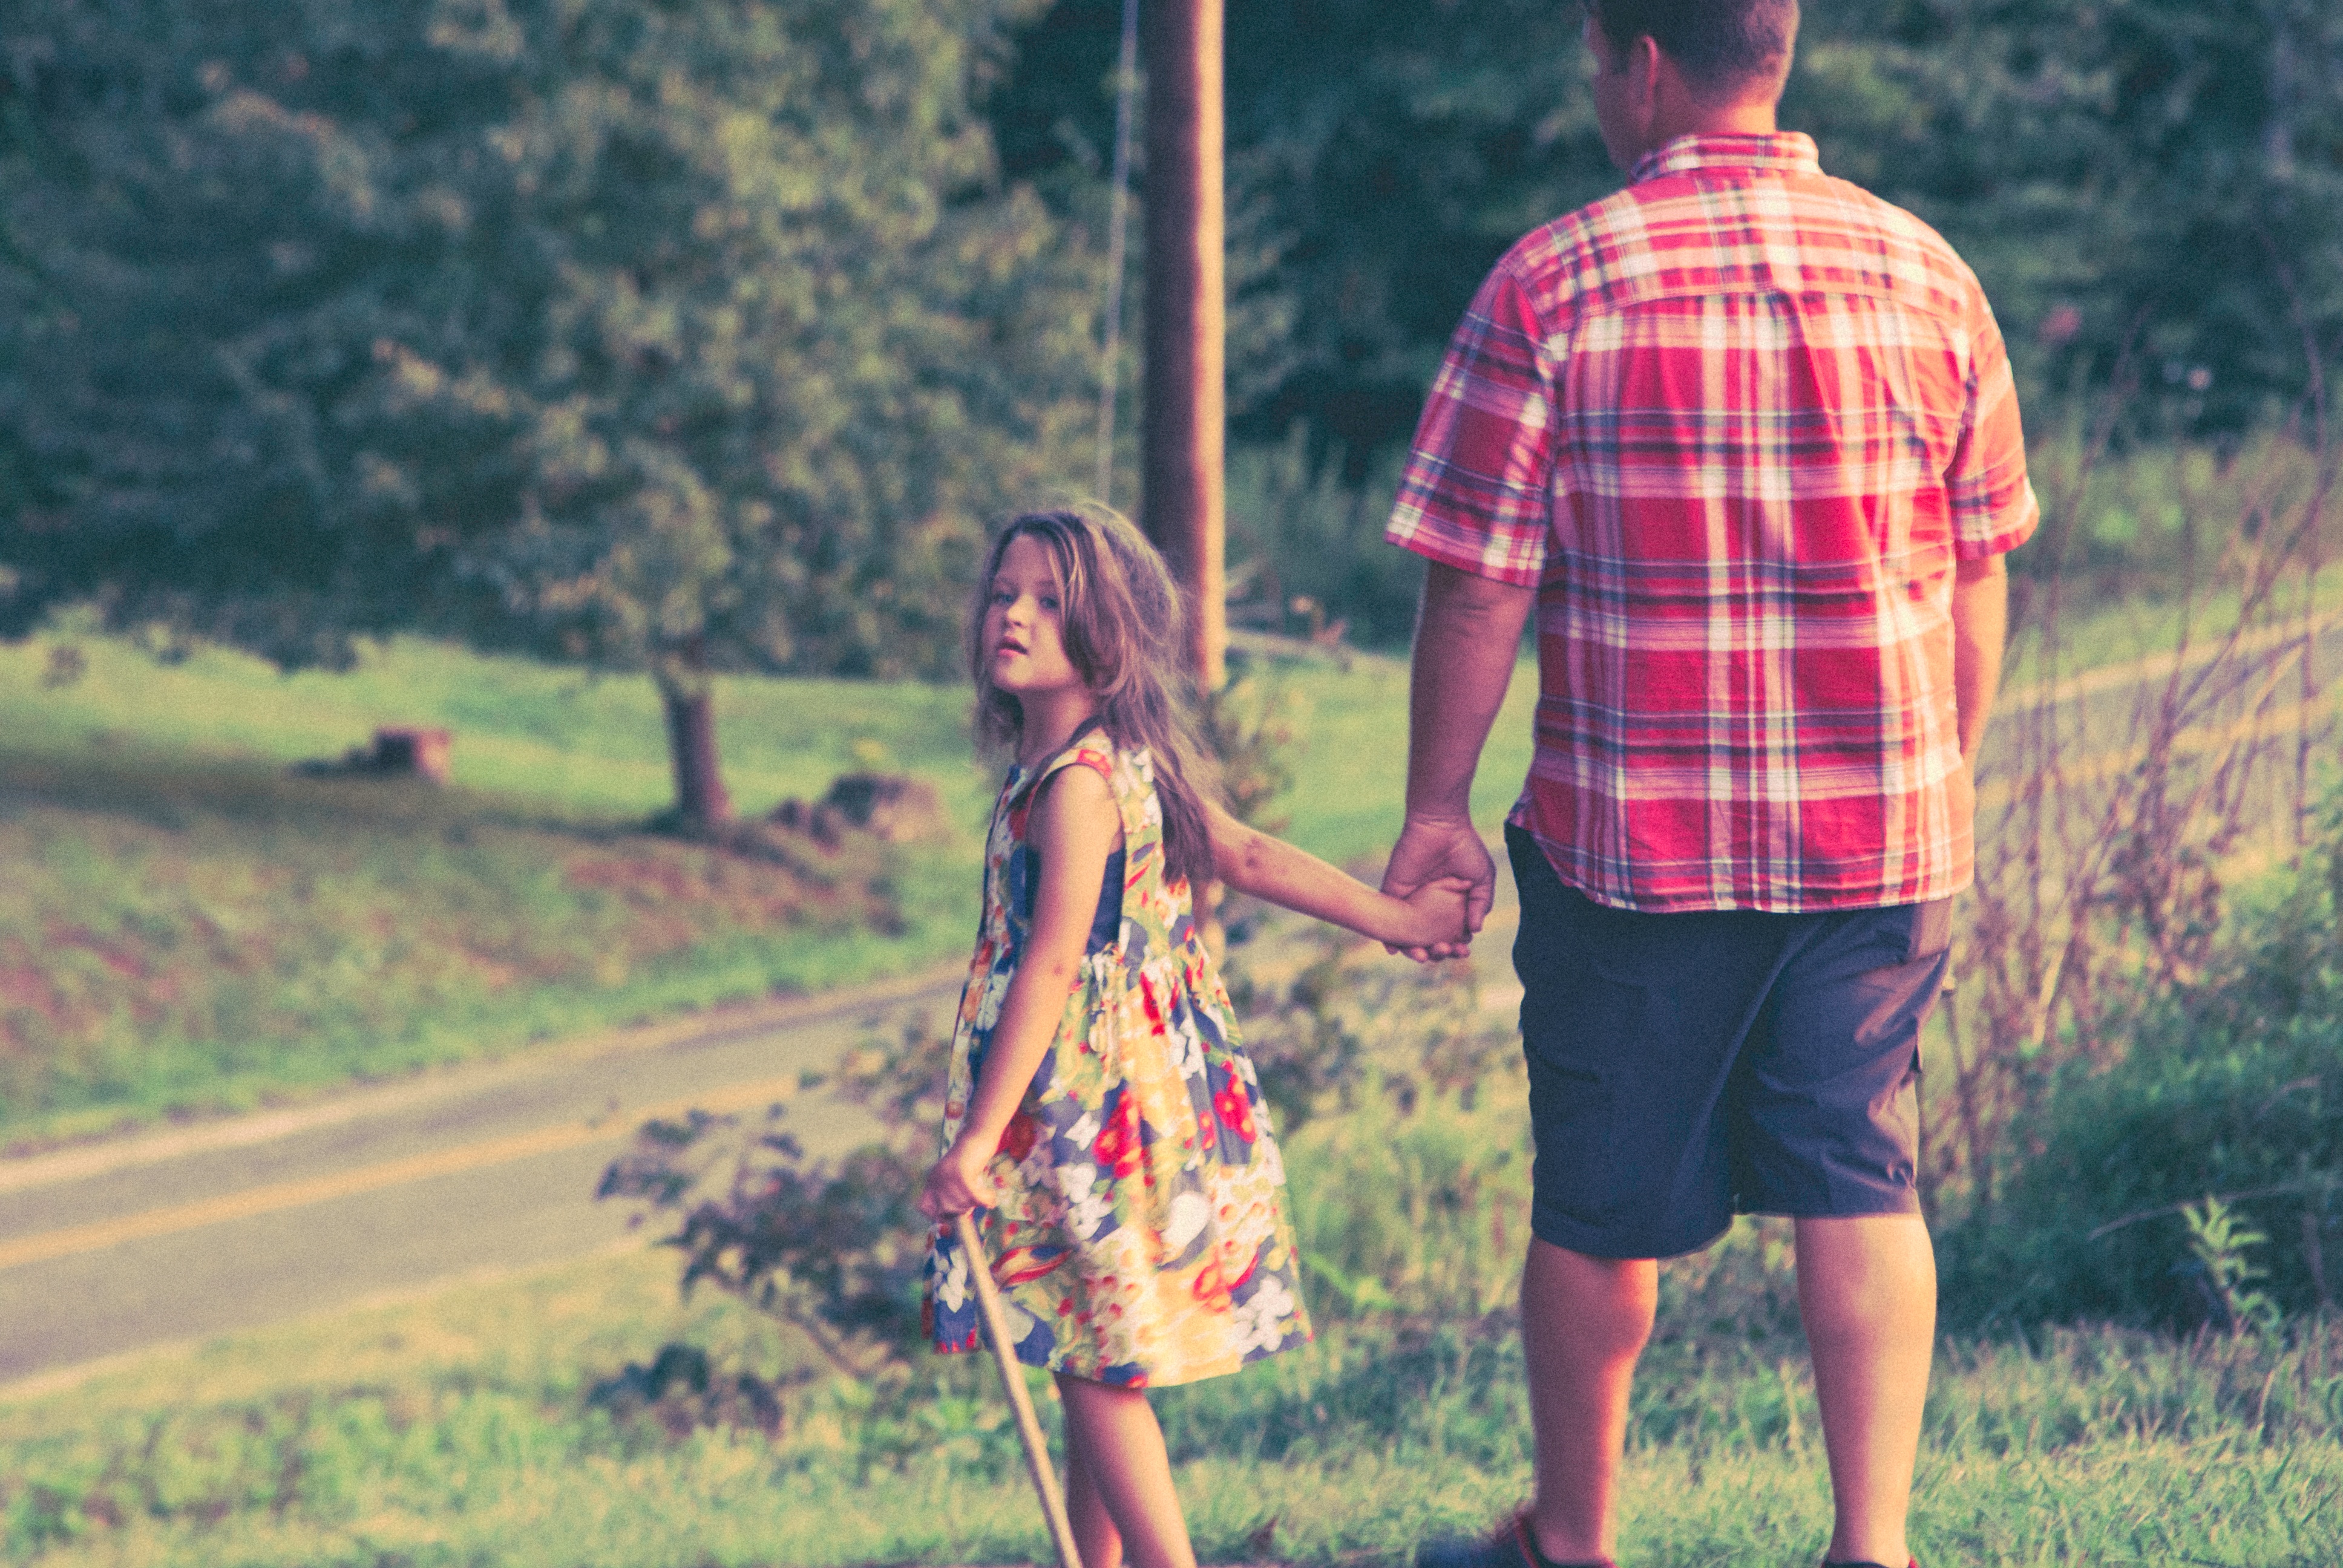
people, spring, season, dress, photograph